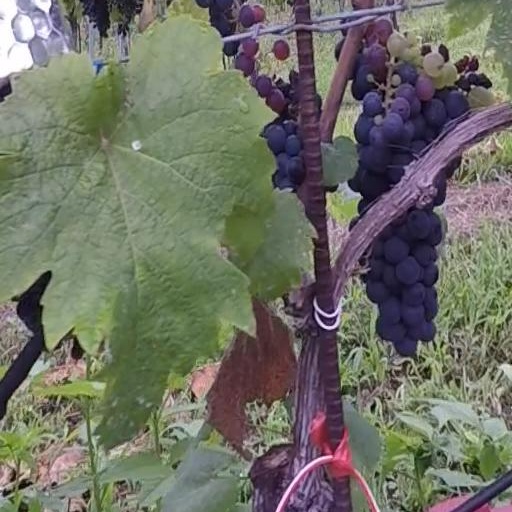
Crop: grape